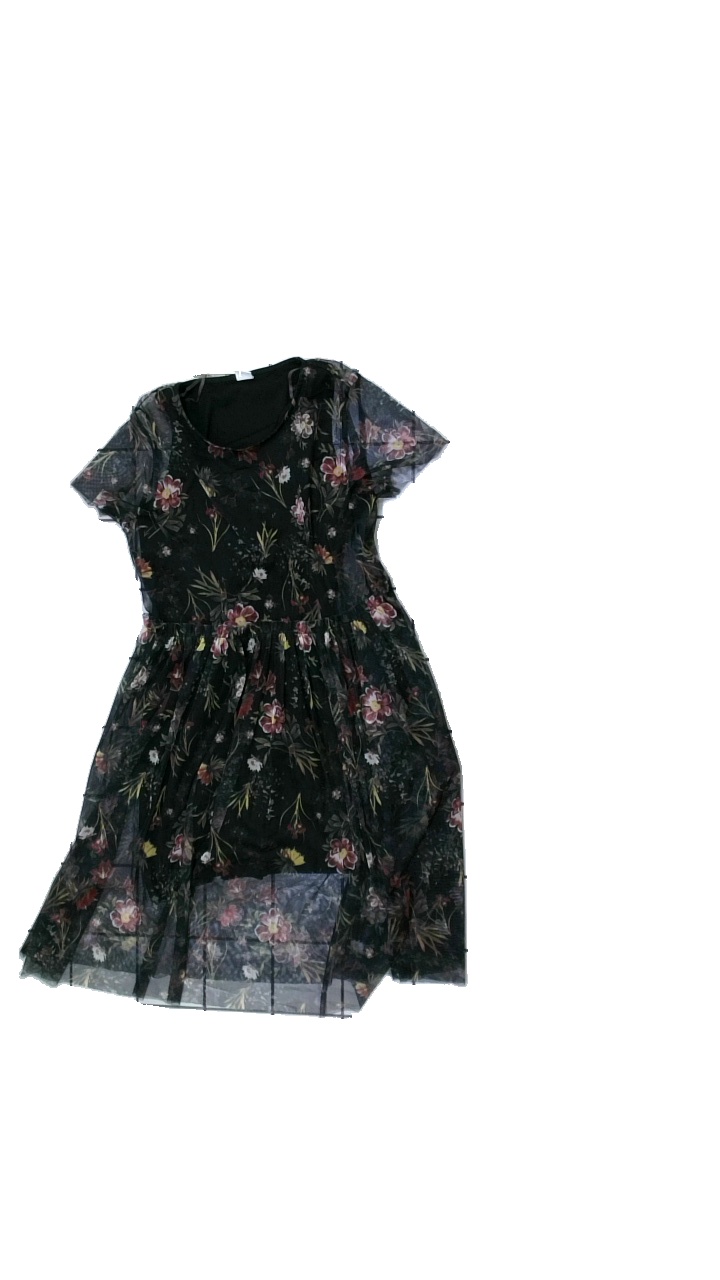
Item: Dress (Children)
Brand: Lindex
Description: black floral dress with mesh
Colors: Black, Yellow, Red, Multicolor
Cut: Loose
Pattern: Floral print
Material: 100% Polyester
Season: All
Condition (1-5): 5
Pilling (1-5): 5
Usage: Reuse
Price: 50-100